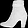
Label: Ankle boot